William Maxwell (journalist)

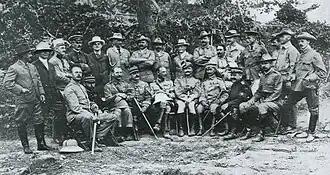
Western military attachés and war correspondents with the Japanese forces after the Battle of Shaho (1904): 1. Robert Collins; 2. David Fraser; 3. Capt. Francois Dhani; 4. Capt. James Jardine; 5. Frederick McKenzie; 6. Edward Knight; 7. Charles Victor-Thomas; 8. Oscar Davis; 9. William Maxwell; 10. Robert MacHugh; 11. William Dinwiddie; 12. Frederick Palmer; 13. Capt. Berkeley Vincent; 14. John Bass; 15. Martin Donohoe; 16. Capt. ____;　17. Capt. Carl von Hoffman; 18. ____; 19. ____; 20. ____; 21. Gen. Sir Ian Hamilton; 22. ____; 23. ____; 24. ____; 25. ____.

Maxwell was a war correspondent for the London "Standard", covering the Anglo-Egyptian victory at Battle of Omdurman (1898).